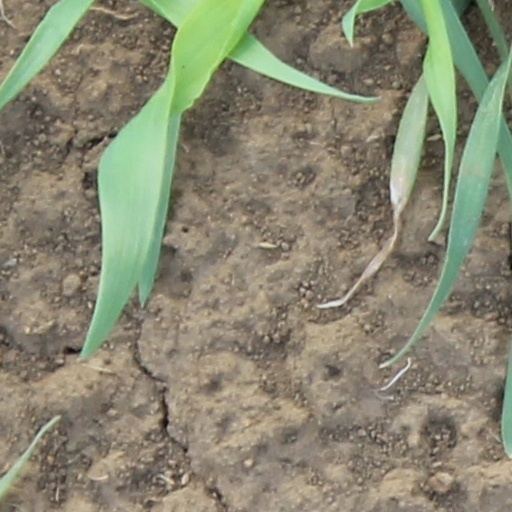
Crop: wheat